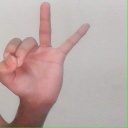
अक्षर: ण